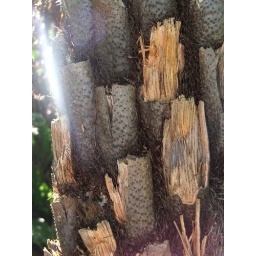
This tree has a special skin; blue mountains, near Sydney